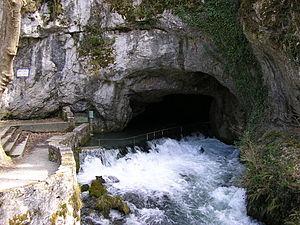
La fontaine intermittente de Fontestorbes à Bélesta (09), Midi-Pyrénées, France pris en photo par moi-même fr:Utilisateur:Audouy
Bélesta est une commune française, située sur l'Hers-Vif dans le département de l'Ariège en région Occitanie.
La fontaine intermittente de Fontestorbes, située en Ariège, est l'une des dix plus importantes exsurgences de type vauclusien en France.
Cette liste de sources par débit a pour objectif de classer les sources dont le débit moyen est supérieur à 1 000 litres/seconde.
Ci-dessous, une liste non exhaustive d'exsurgences en France.